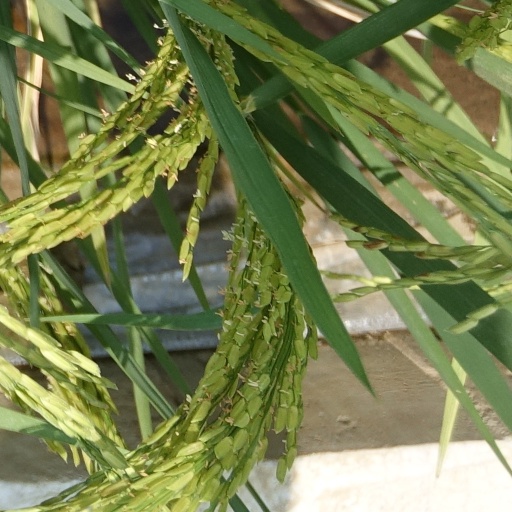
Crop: rice